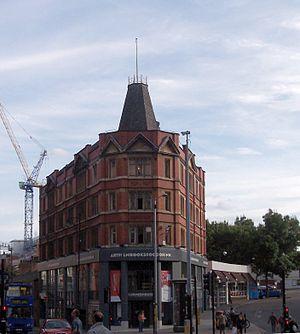
Cornerhouse est un complexe comprenant trois cinémas, des galeries d'art, une librairie, un bar et un café. Il est situé près de l'Oxford Road Station, sur Oxford Street à Manchester, en Angleterre.